Turnstile

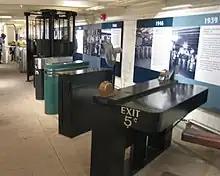
An array of historic NY subway turnstiles, from 1939

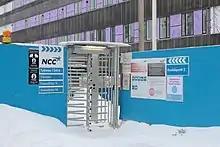
Full-height turnstile in a fenceline

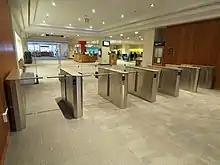
Optical drop-arm turnstile

Turnstiles were originally used, like other forms of stile, to allow human beings to pass while excluding livestock, grave yards being one application. They may have been used from the early modern period to control access to toll roads, and retail streets, the Holborn Great Turnstile appearing in 16th century literature Turnstiles were adopted as a means to control access to building and amusements during the 19th century, with many sports stadium and swimming pools installing them, patents for improvements to the concept being granted to manufacturers. Coin and later ticket operated turnstiles appeared on mass transit systems during the 20th century, magnetic strip encoded tickets and passes replacing earlier perforated tickets, during the late 1960s, in Tokyo. The use of turnstiles, in 20th century USA, has been credited to Clarence Saunders, who used them in his first Piggly Wiggly store.